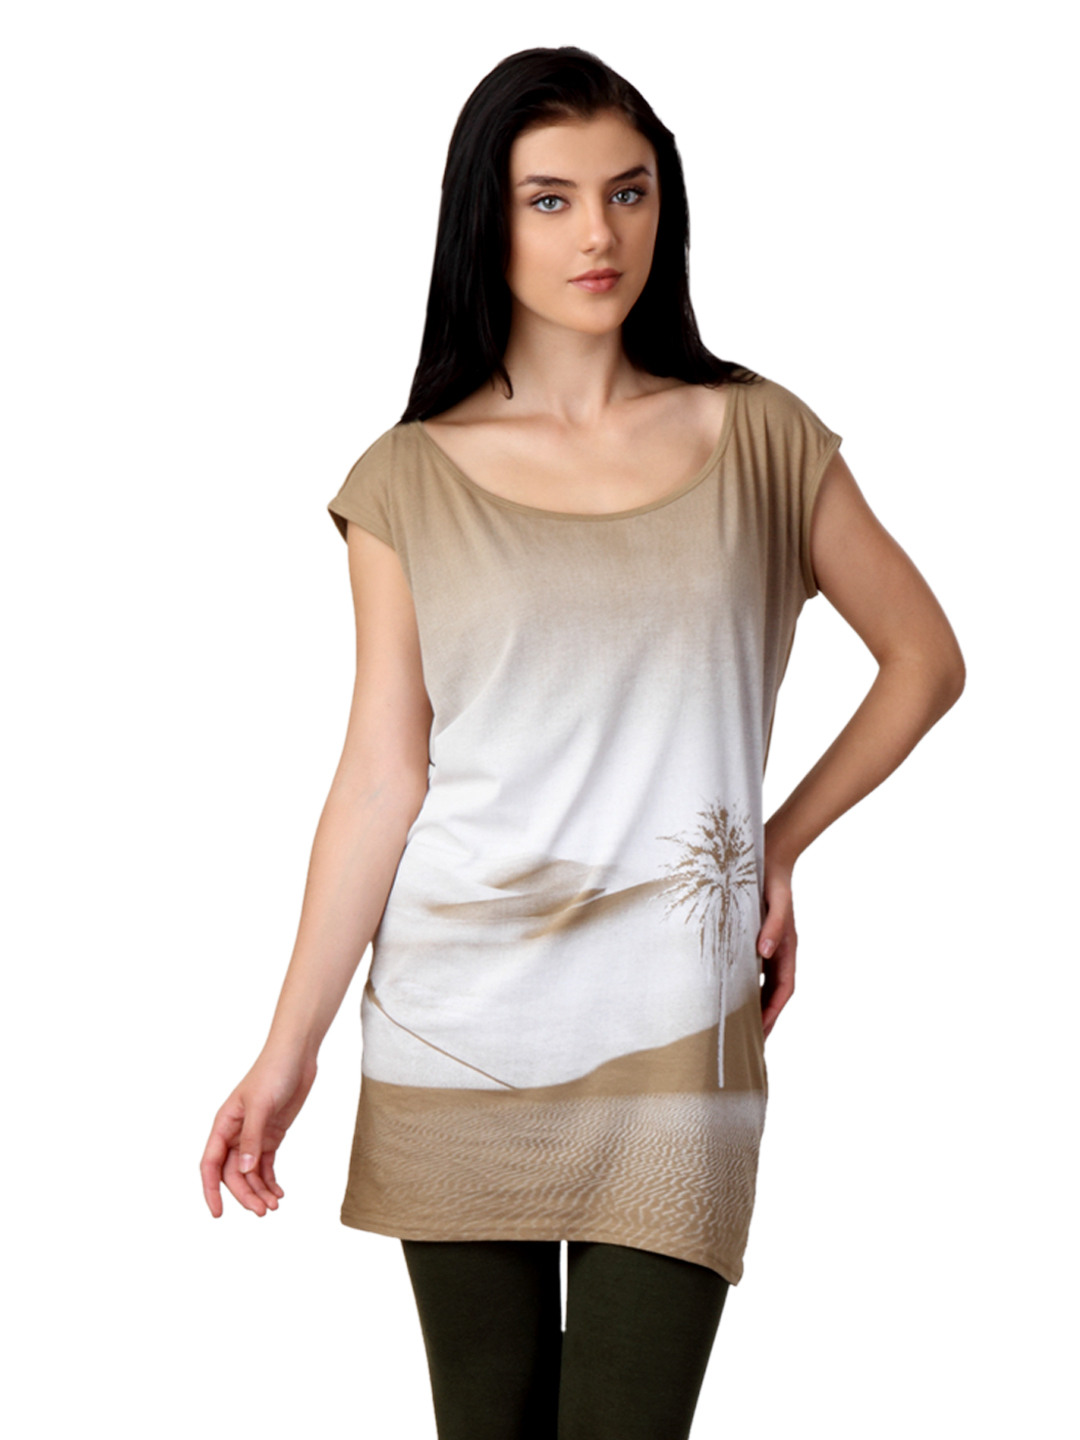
United Colors of Benetton Women Khaki Tunic
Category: Apparel / Topwear / Tunics
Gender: Women
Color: Khaki
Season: Fall 2012
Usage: Casual